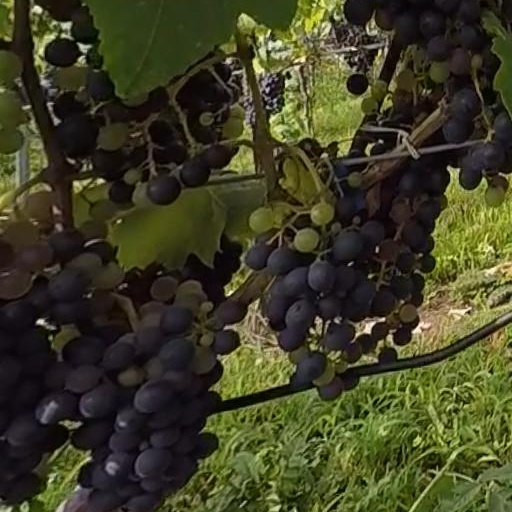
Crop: grape